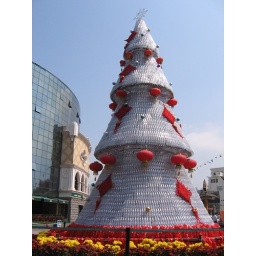
I guess it's too difficult to come by pine trees in Shenzhen.